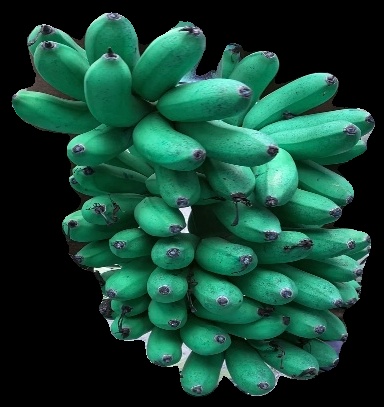
Variety: rasbale
Grade: grade1